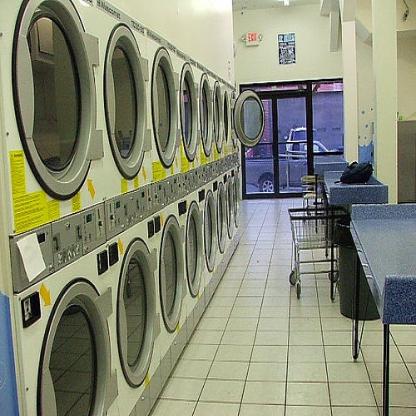
Scene: Indoor